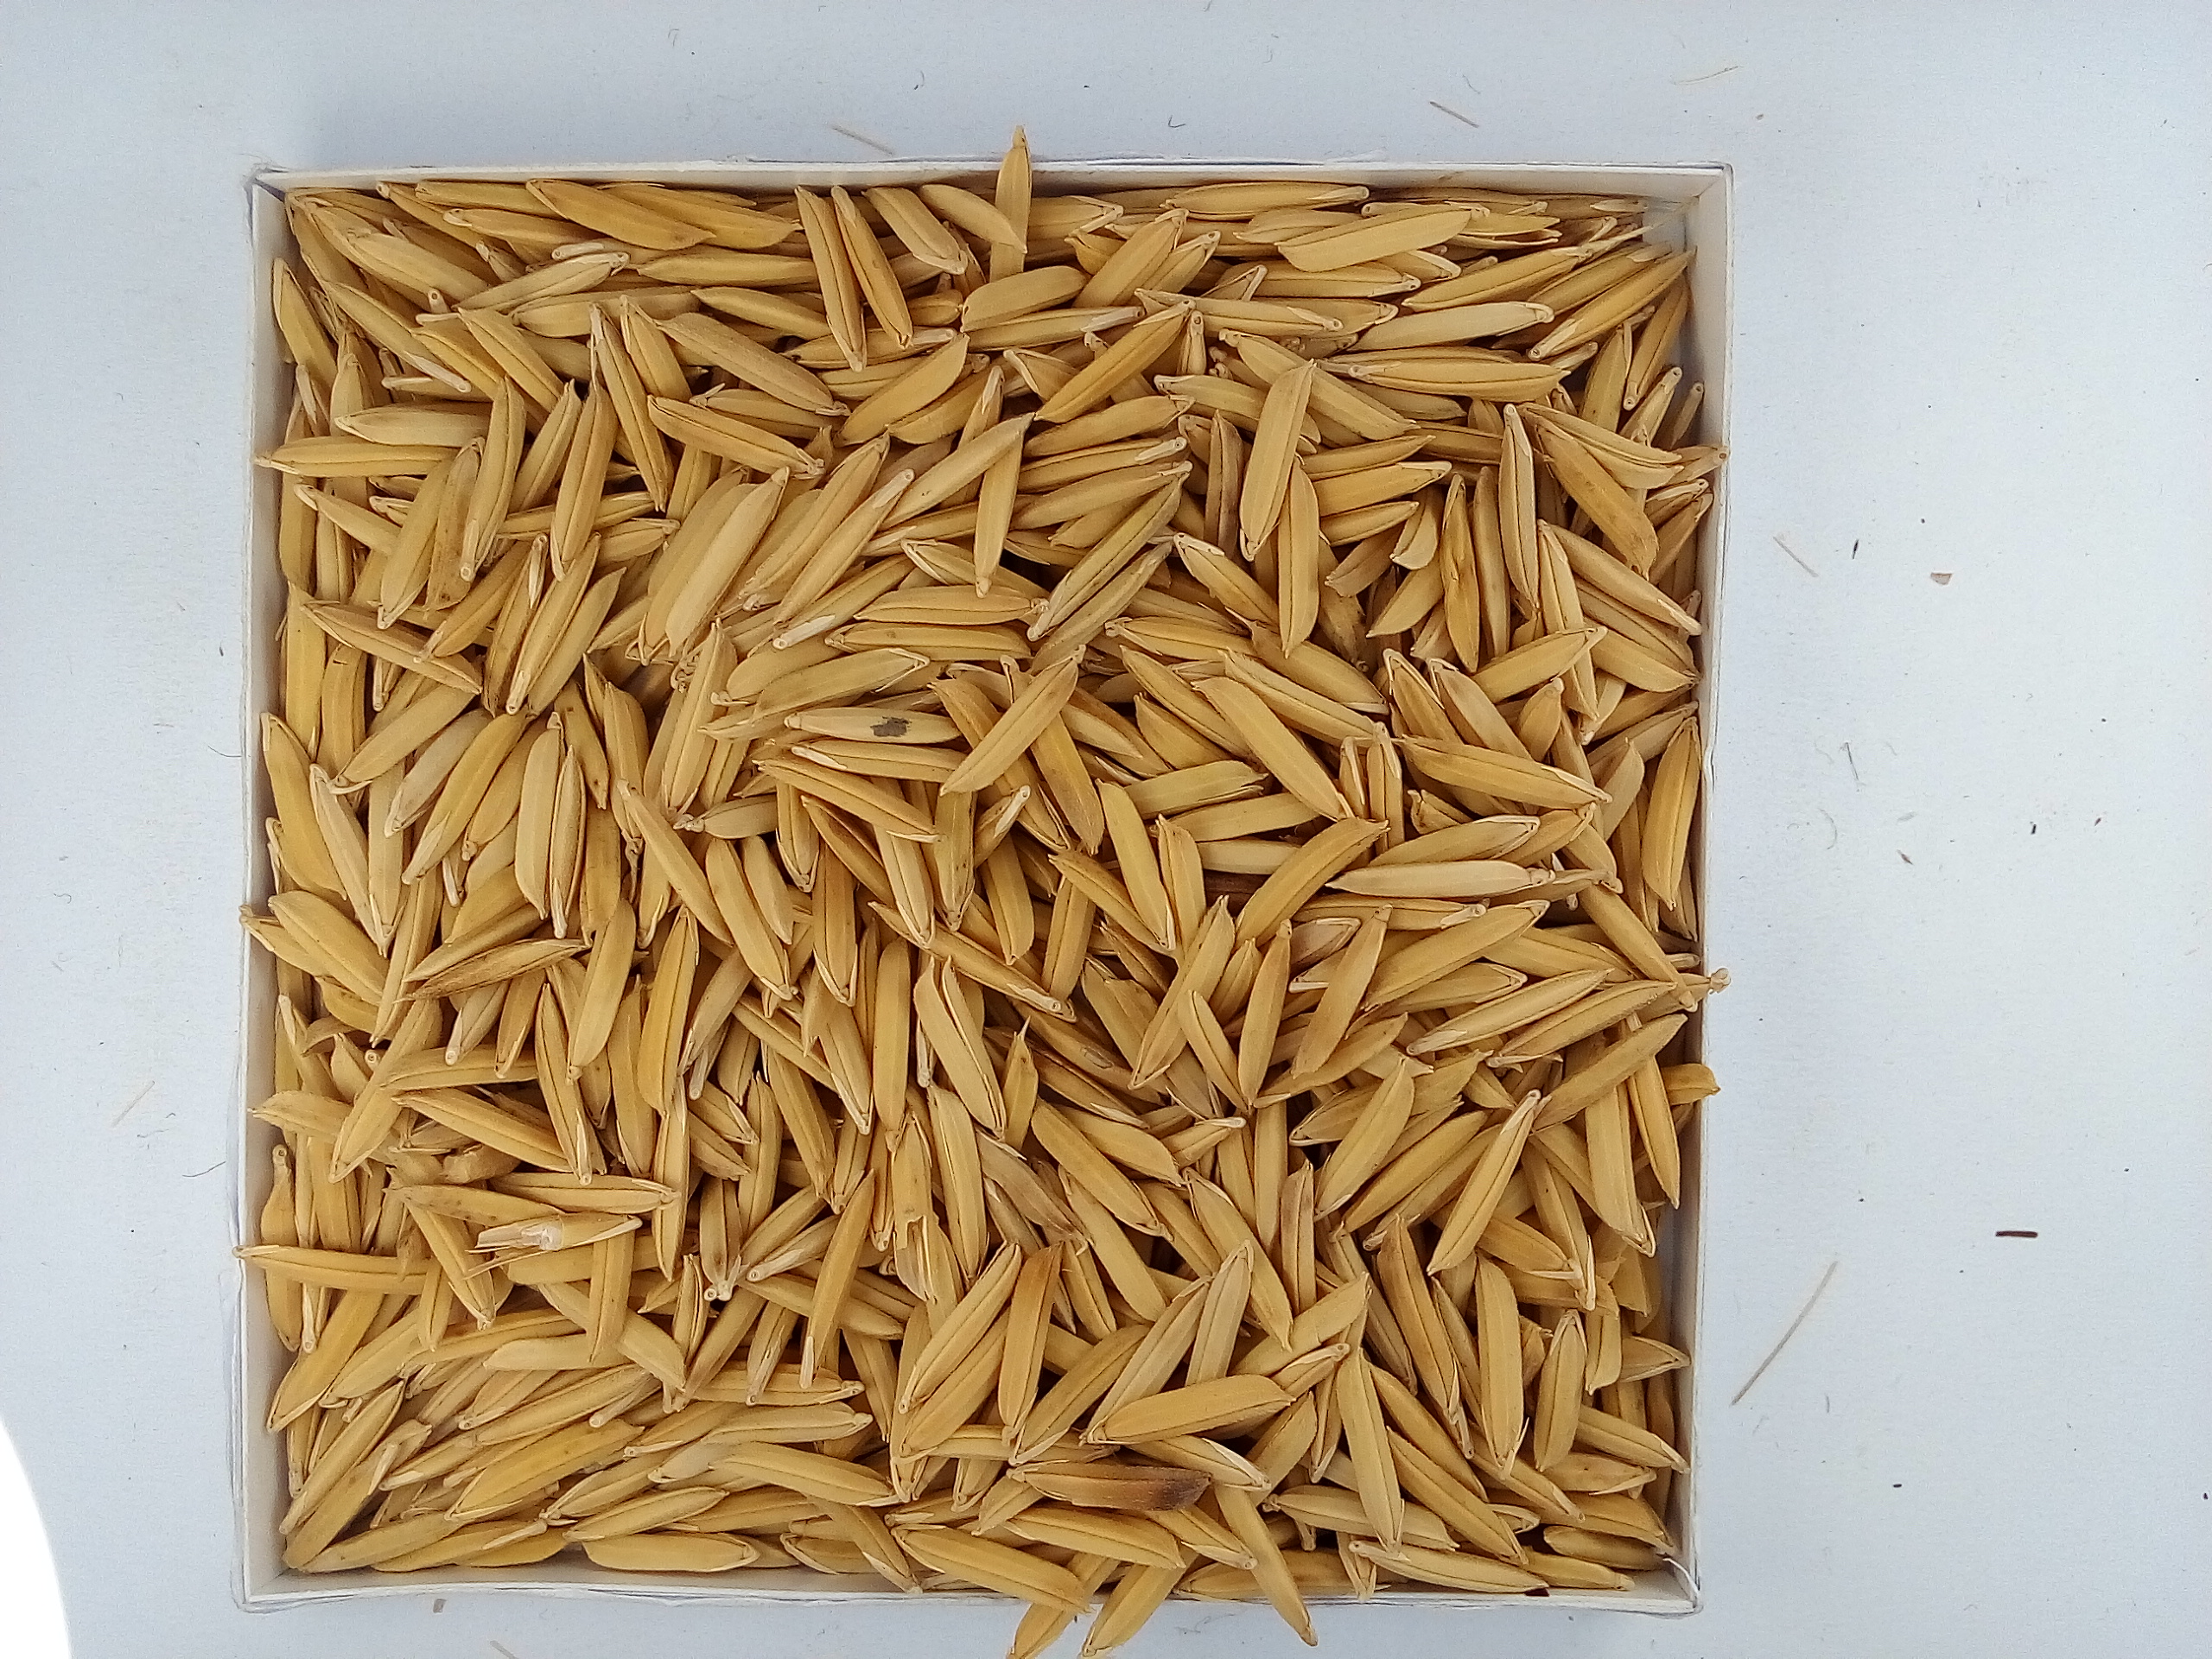
Rice seed variety: Unknown